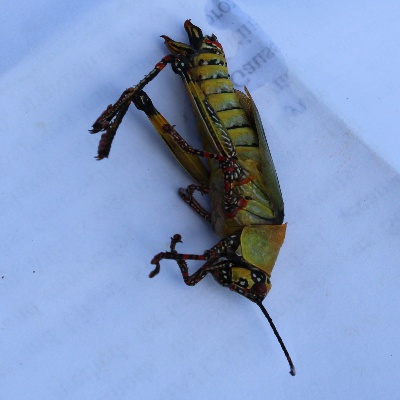
Crop: Maize
Condition: grasshoper